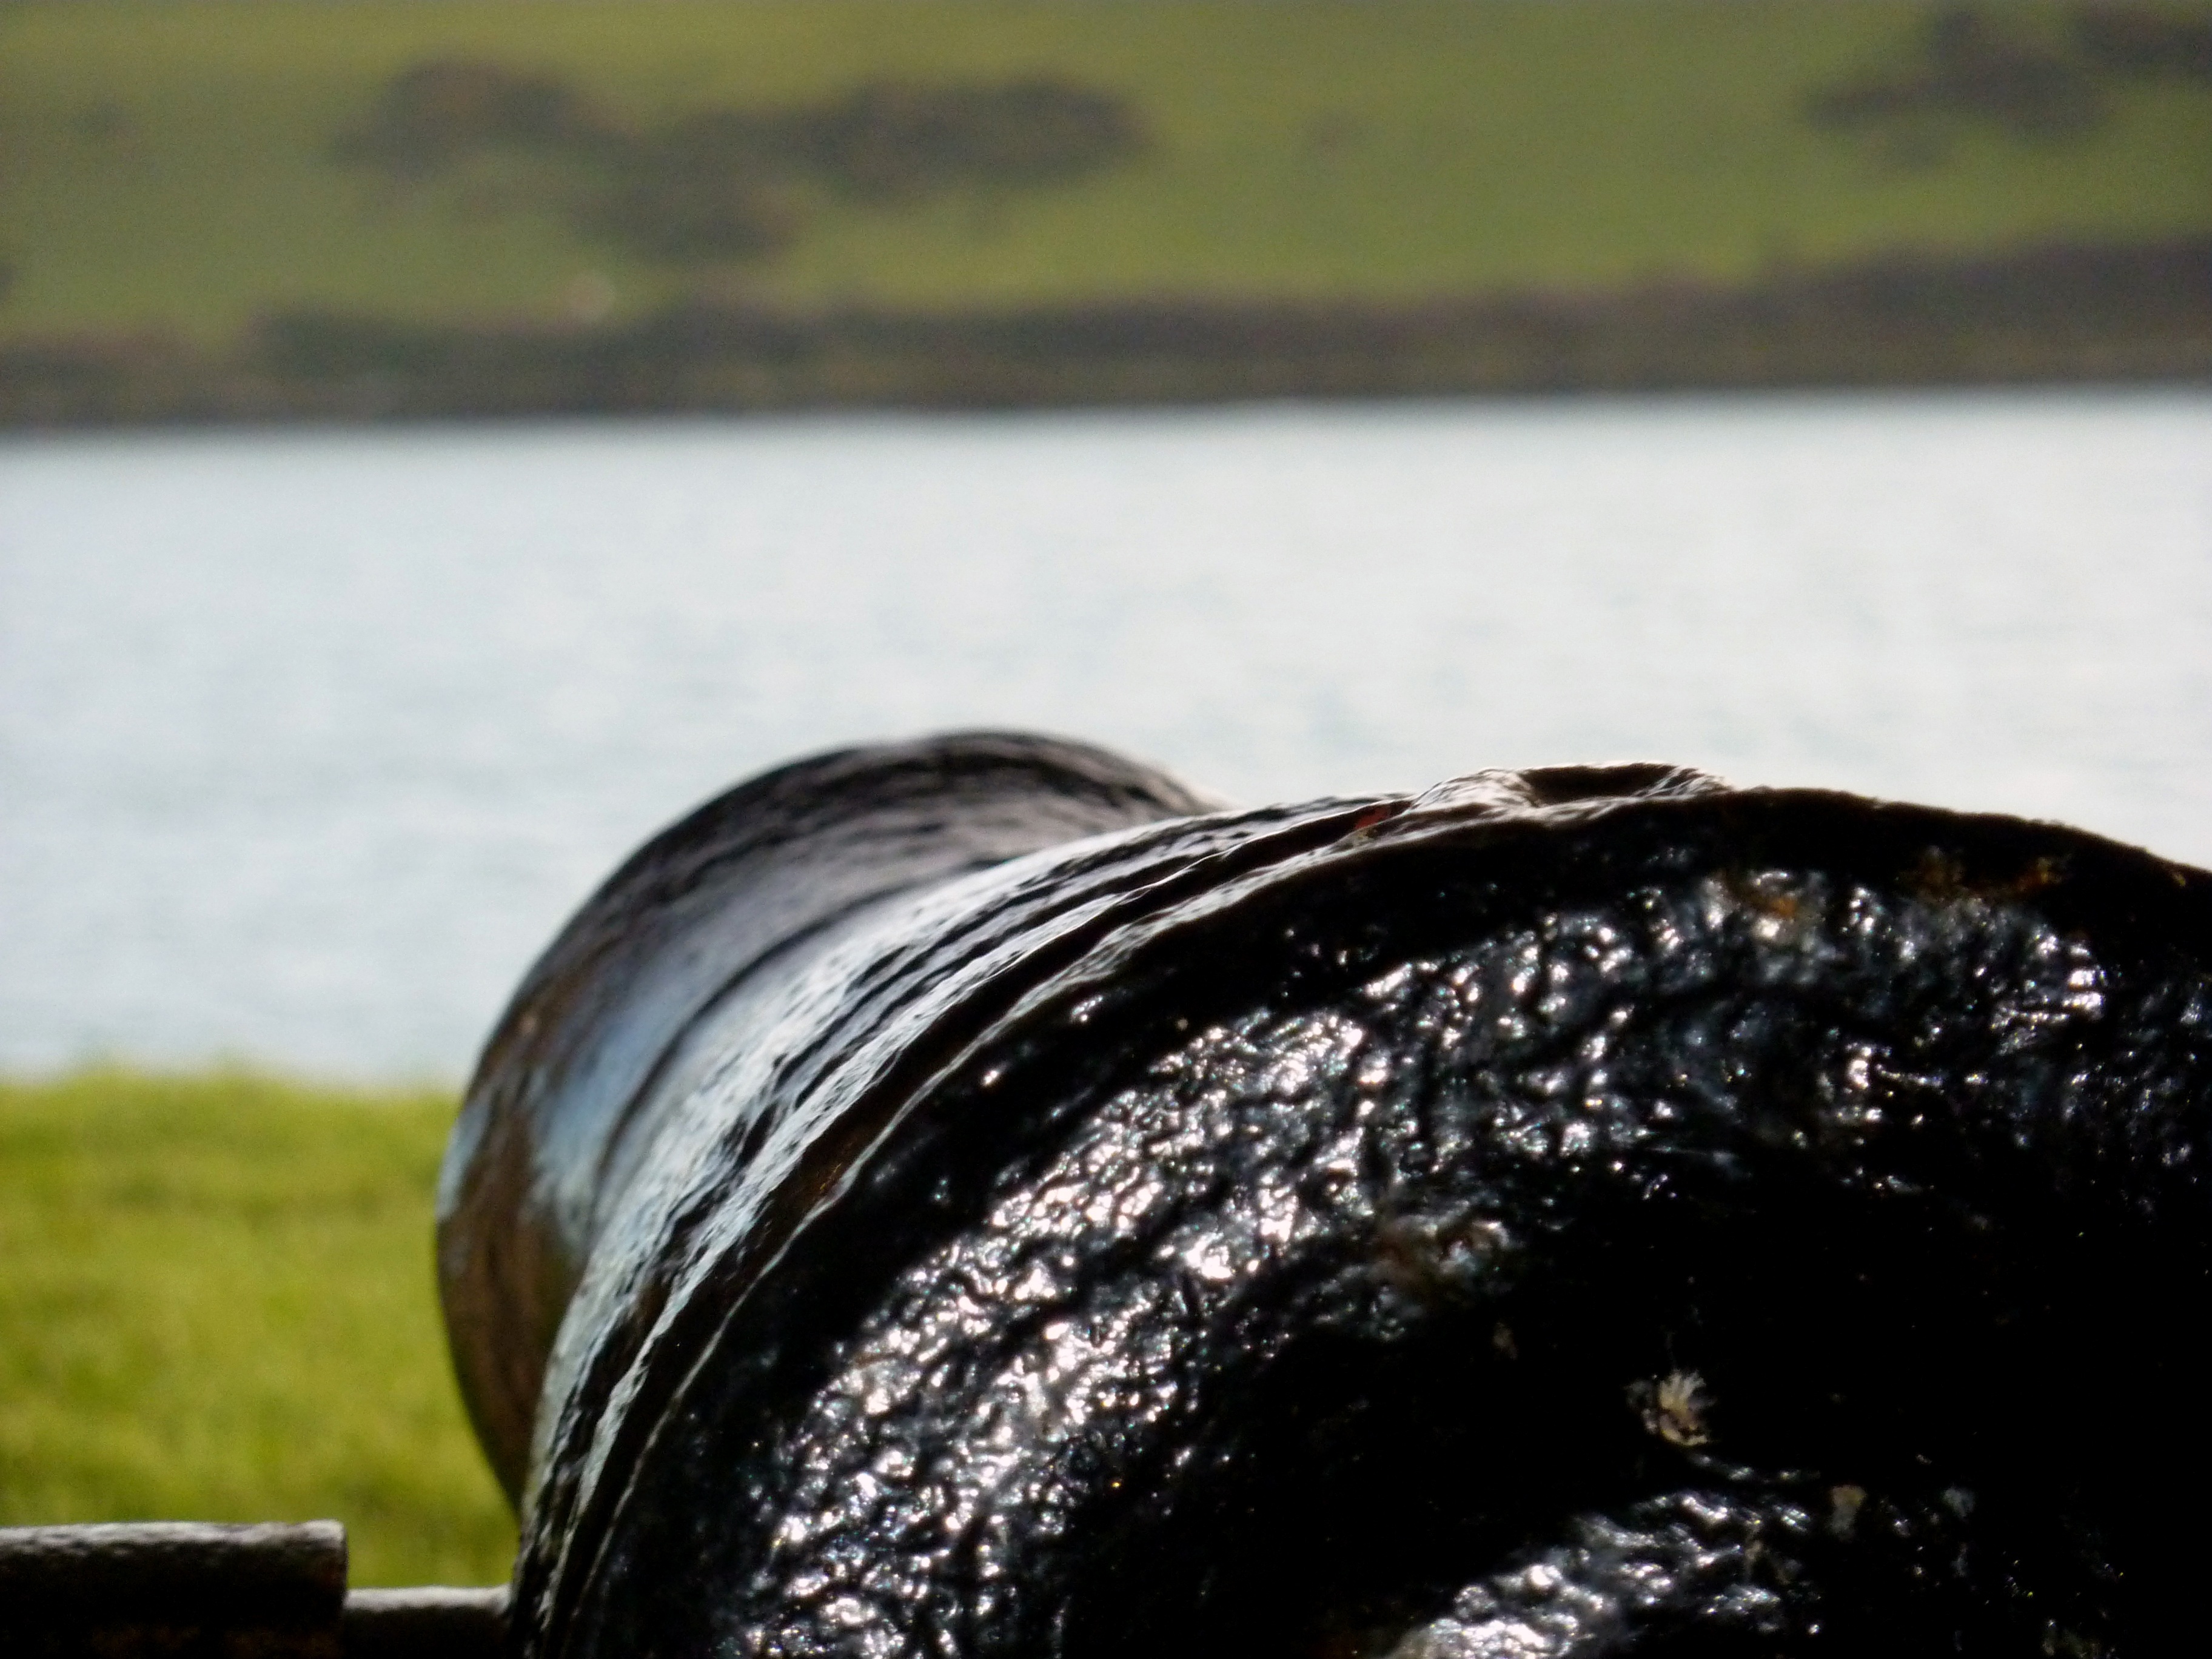
water, rock, black, close up, algae, gun, outlook, historically, cornwall, macro photography, st mawes